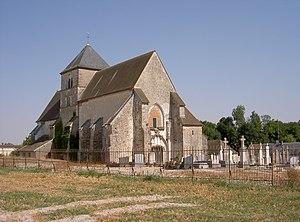
Eglise de saint lupien